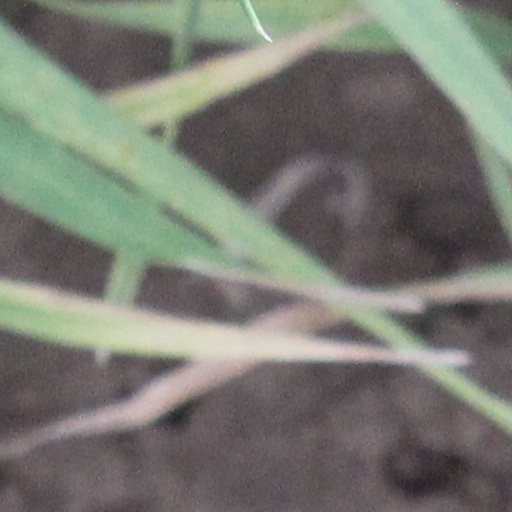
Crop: wheat